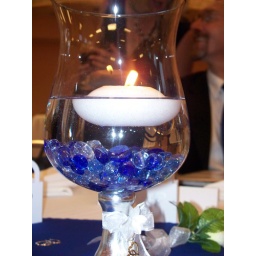
A candle in water